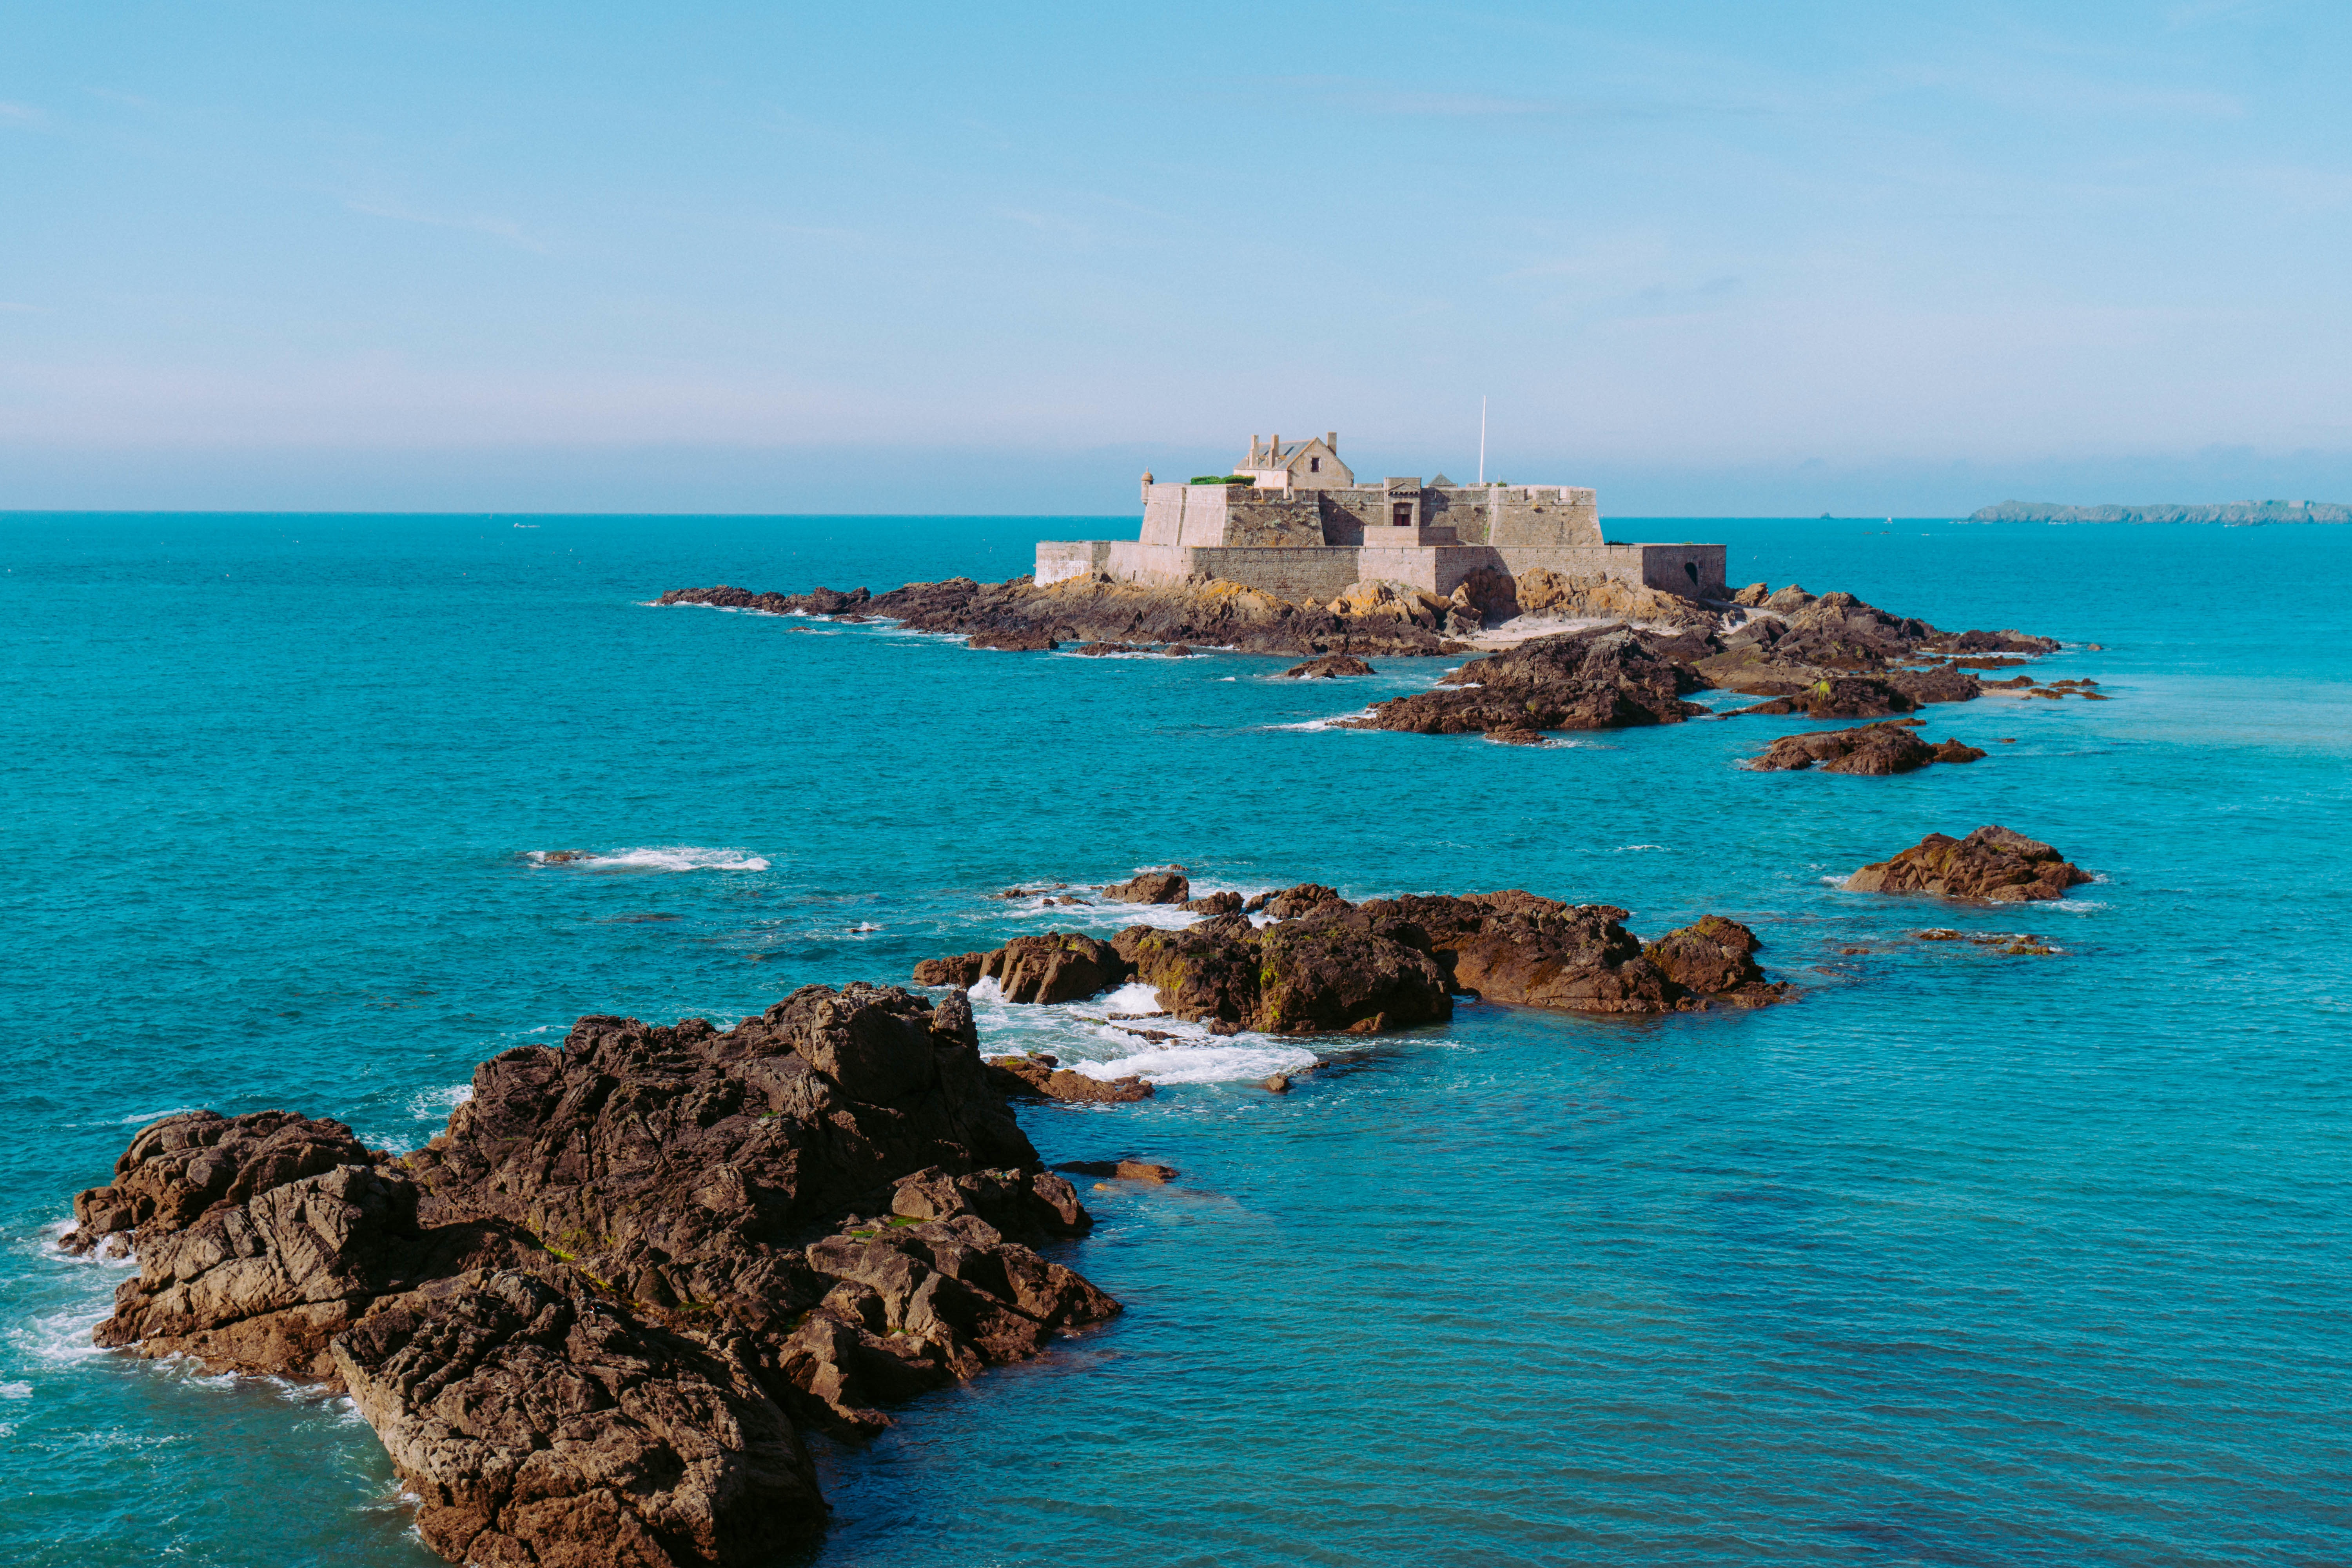
beach, sea, coast, ocean, shore, vacation, cliff, cove, tower, bay, island, stack, terrain, headland, archipelago, caribbean, cape, islet, landform, geographical feature, promontory